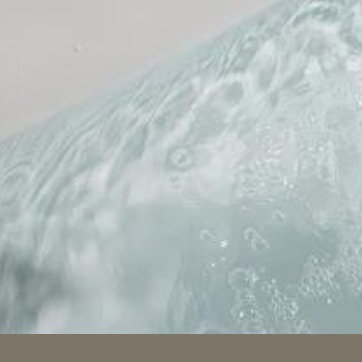
Material: water